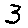
Label: 3